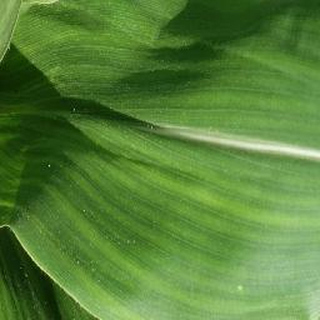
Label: healthy_corn